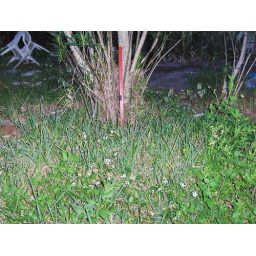
next to drive (view west towards house and garage) mixed grass and wildflowers. yardstick marked at 18 in